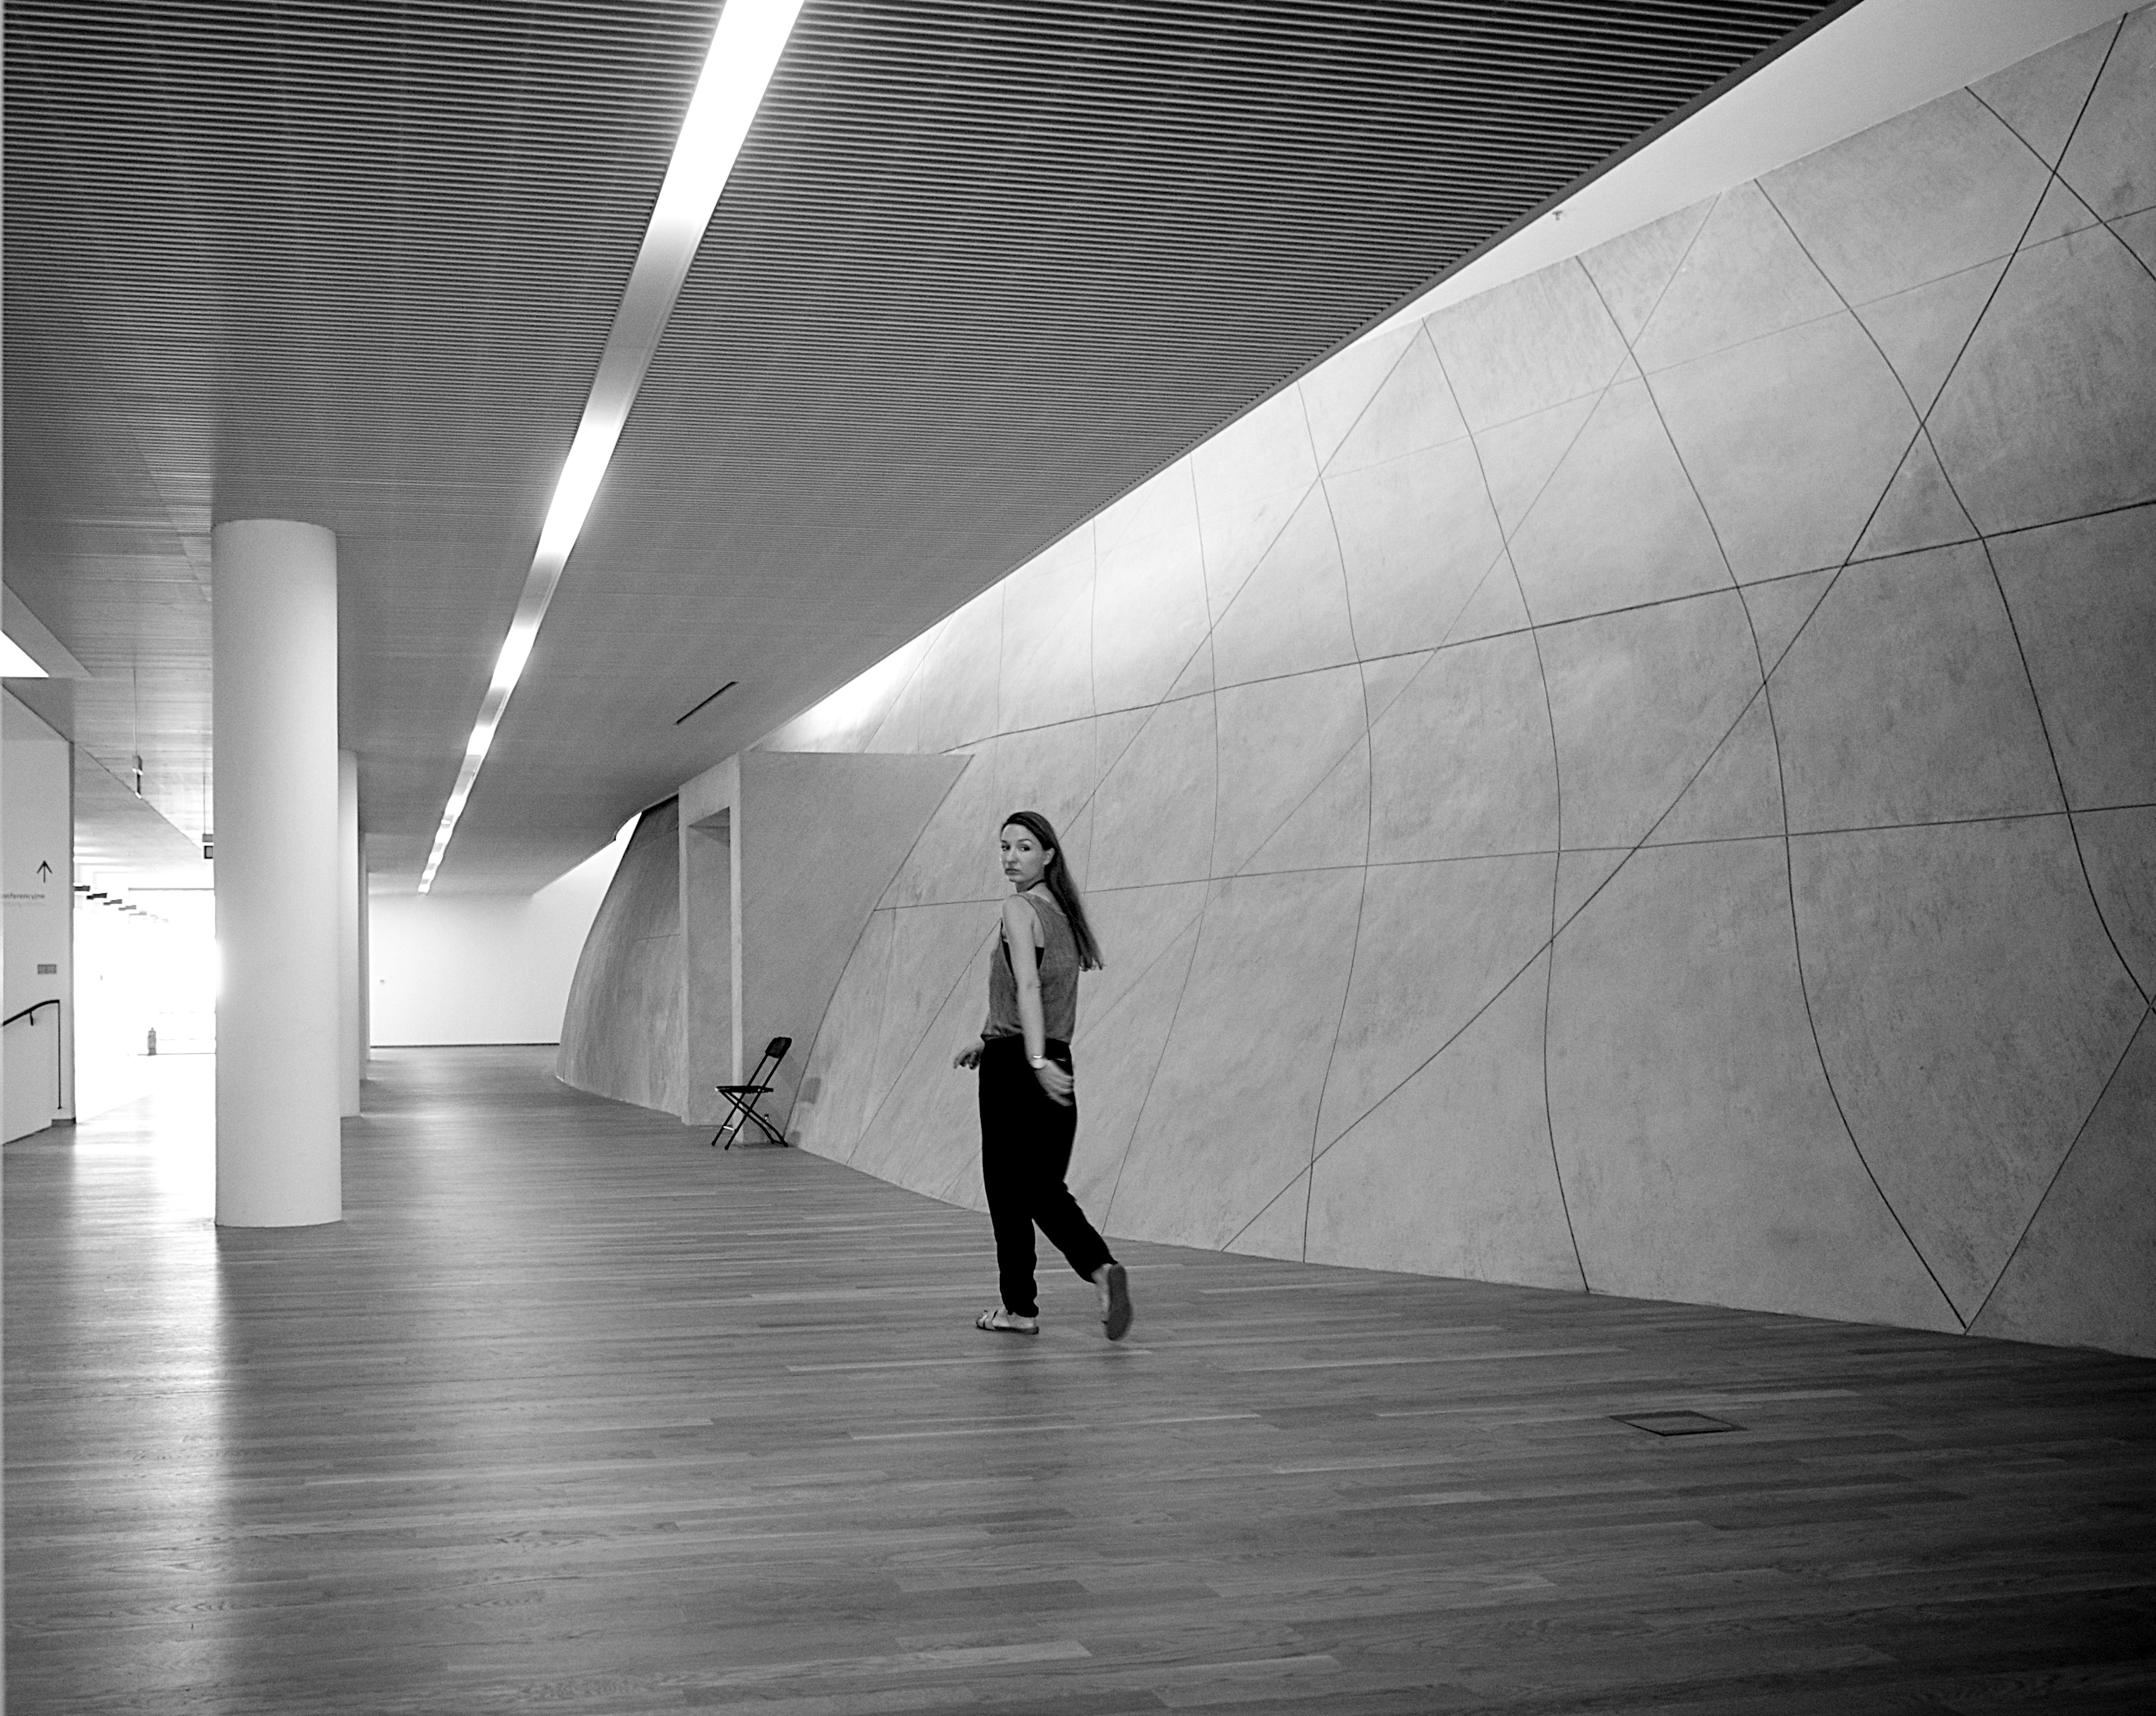
light, black and white, architecture, people, white, street, subway, line, shadow, darkness, black, monochrome, streetphotography, bw, candid, symmetry, olympus, snapshot, sw, shape, strassenfotografie, streetportrait, monochrome photography